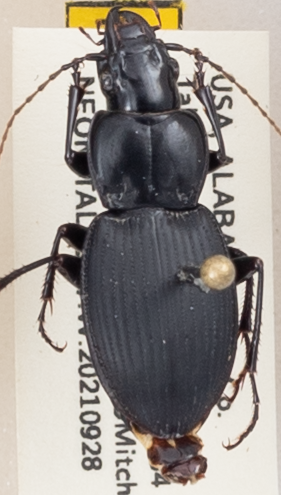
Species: Cyclotrachelus convivus
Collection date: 2021-09-28
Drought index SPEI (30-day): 0.784
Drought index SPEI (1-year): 1.28
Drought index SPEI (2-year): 2.09